Jacksonville Maritime Museum

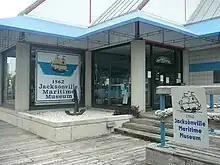
Museum on the Riverwalk before returning to the Landing in 2011

Beginning in 1993, their primary facility was located in a 1500 sq.ft² enclosed pavilion on the South bank of the Jacksonville Riverwalk, near Friendship Fountain. It remained there for nearly 18 years until it returned to the Jacksonville Landing and reopened in January 2011 for a lower monthly rent.